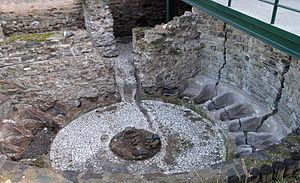
Thessalonique ou parfois Salonique est la deuxième ville de Grèce, chef-lieu du nome du même nom, située au fond du golfe Thermaïque et de la périphérie de Macédoine centrale.